Mohamed Abdelrahman (footballer, born 1993)

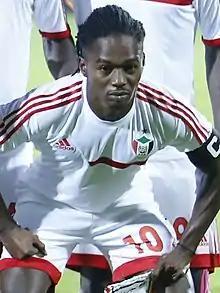
Abdelrahman with Sudan in 2022

Mohamed Abdelrahman Yousif Yagoub Al Gharbal (born 10 July 1993) is a Sudanese professional footballer who plays as a forward for Sudan Premier League club Al-Hilal and the Sudan national team.